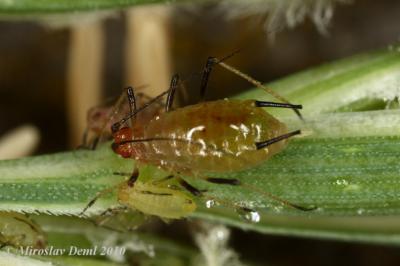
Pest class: english_grain_aphid